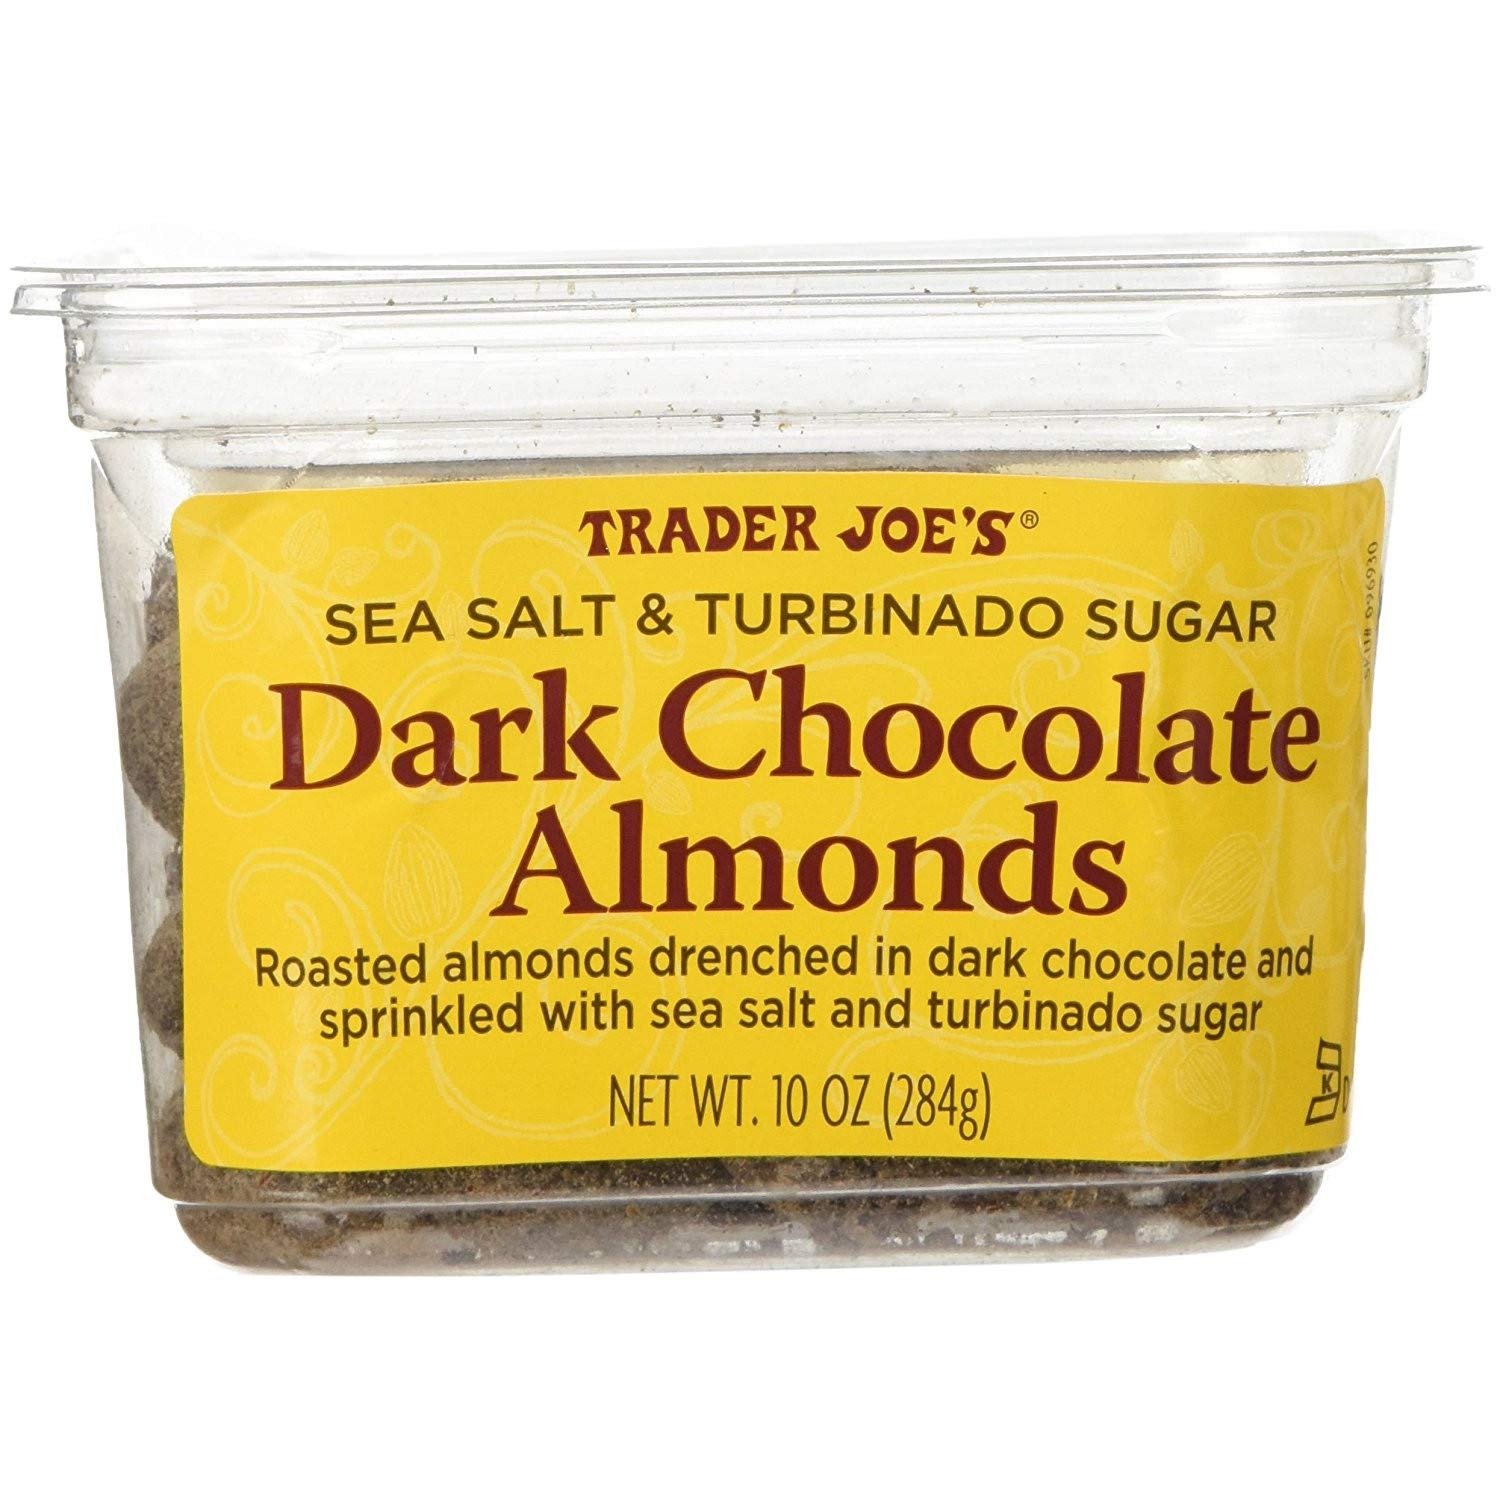
Item Name: Trader Joe's Sea Salt & Turbinado Sugar Dark Chocolate Almonds (Pack Of 2)
Bullet Point: Delicious Dark Chocolate Almonds
Product Description: These Chocolate Almonds are irresistible. Rich, dark chocolate covering crunchy almonds, and the sea salt makes them sweet and salty – the perfect combination
Value: 20.0
Unit: Ounce

Price: 24.95